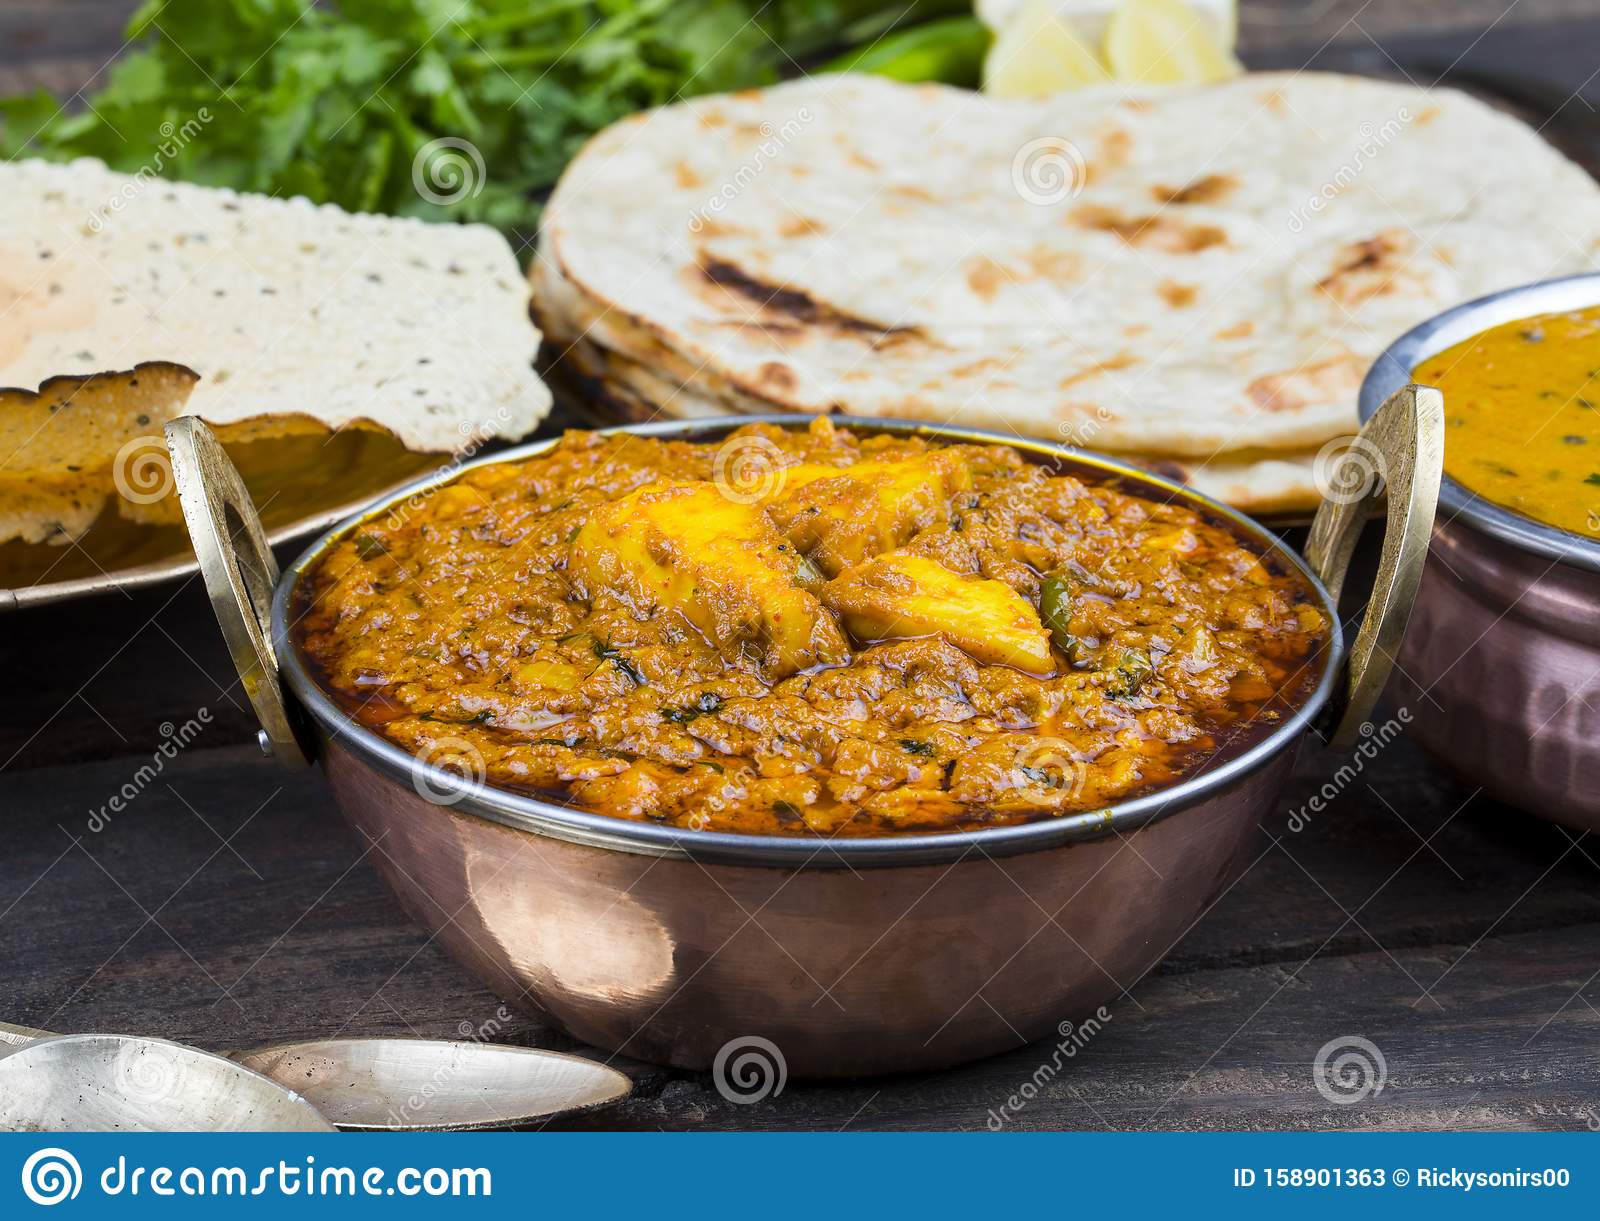
Dish: kadai_paneer